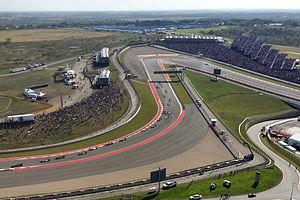
Le Grand Prix automobile des États-Unis 2013, disputé le 17 novembre 2013 sur le Circuit des Amériques, est la 896ᵉ épreuve du championnat du monde de Formule 1 courue depuis 1950. Il s'agit de la trente-huitième édition du Grand Prix des États-Unis, la trentième édition comptant pour le championnat du monde de Formule 1. Cette deuxième édition disputée sur ce circuit est la dix-huitième et avant-dernière manche du championnat 2013.